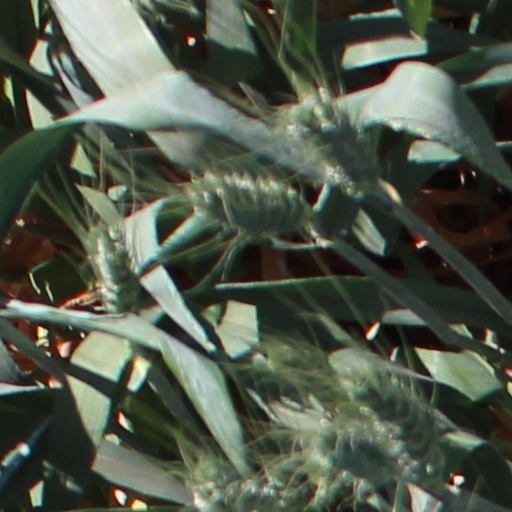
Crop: wheat